Altar rail

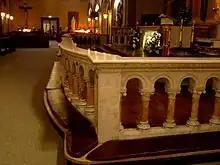
A set of altar rails in St. Teresa's Carmelite Church, Dublin

Barriers of various kinds often mark off as especially sacred the area of a church close to the altar—the chancel—which is largely reserved for ordained clergy. The Temple in Jerusalem contained a barrier of this kind, which separated the Courtyard of the Israelites from the Courtyard of the Priests. The templon was typical for the Late Antique period. In the Armenian Apostolic Church, curtains are still drawn to cut off that area during the holiest moments of the liturgy. In Eastern Orthodox and related rites, this evolved into a solid, icon-clad screen, called the iconostasis, that has three doorways which usually have doors and curtains that can be closed or drawn aside at various times.